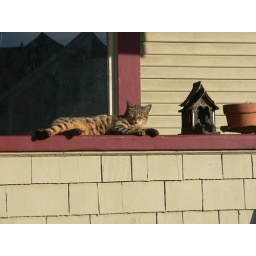
I met this pretty kitty while walking in town yesterday